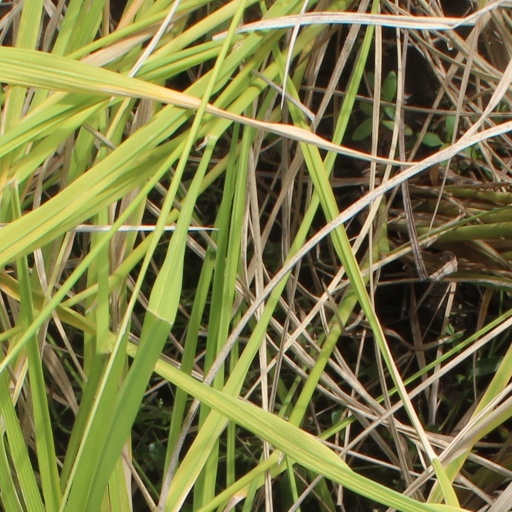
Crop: rice